BRP Melchora Aquino

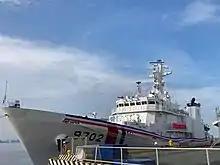
BRP "Melchora Aquino" (MRRV-9702) at commissioning

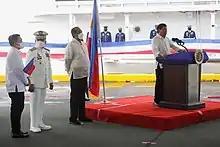
President Rodrigo Duterte giving a speech during BRP "Melchora Aquino"s commissioning

The ship was officially accepted into service less than two weeks after arriving in the Philippines. On June 12, 2022, the Philippine Coast Guard held the commissioning ceremony at the South Harbor.